Mary, Mary, Bloody Mary

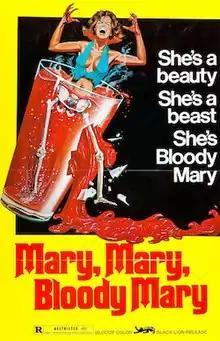
Theatrical poster

Mary, Mary, Bloody Mary is a 1975 Mexican supernatural slasher film directed by Juan López Moctezuma, written by Malcolm Marmorstein, and starring Cristina Ferrare, David Young, and John Carradine. Its plot follows an American artist who discovers she is in fact a vampire, and begins consuming the locals in a Mexican village.